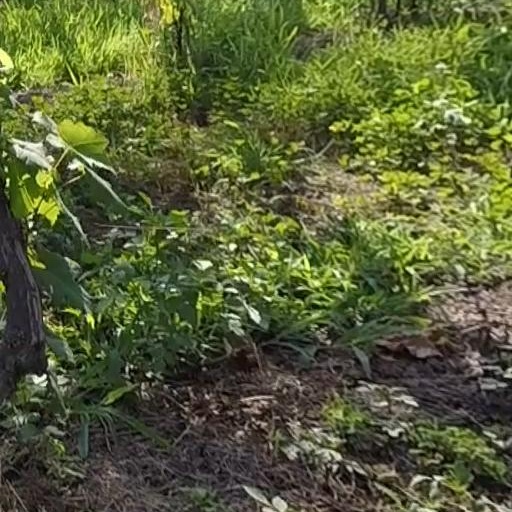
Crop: grape